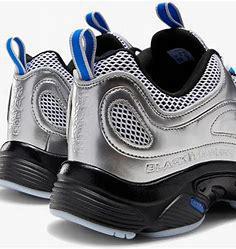
Brand: Reebok
Model: Daytona DMX Ii